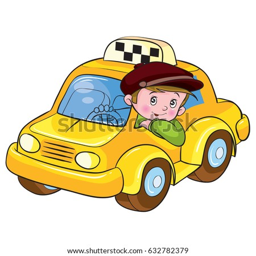
the child is dressed as a taxi driver and is sitting in the car .